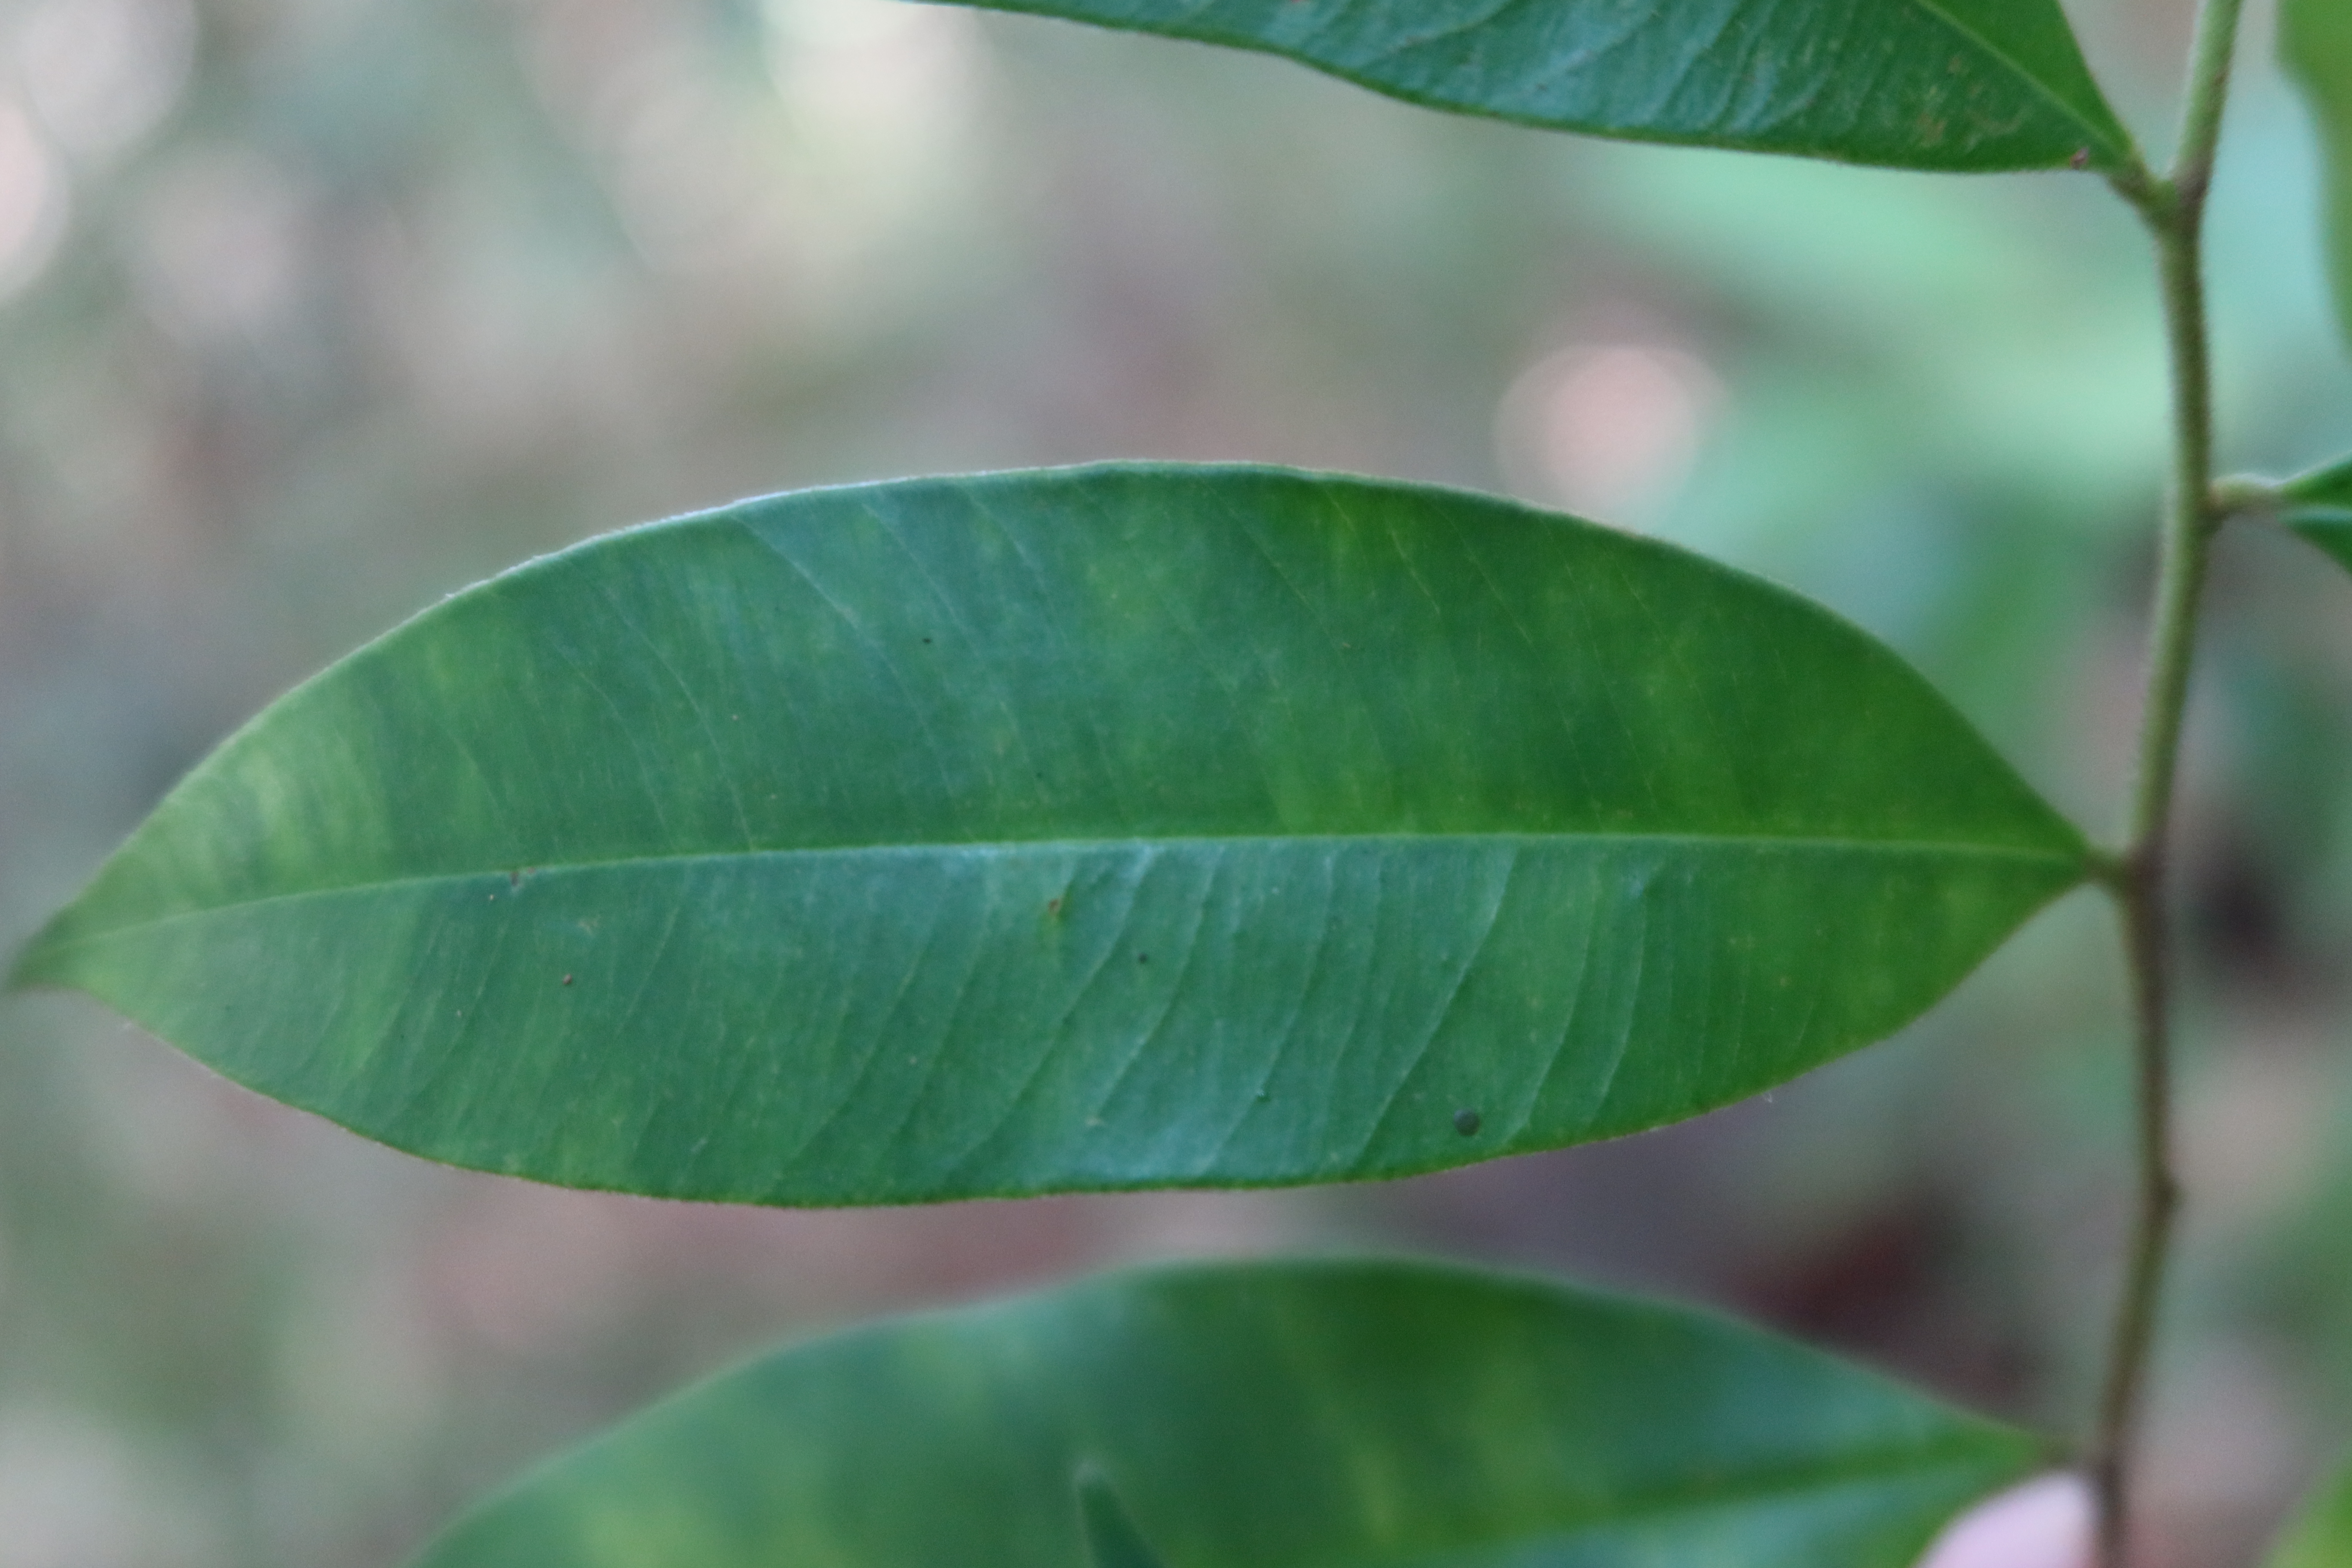
Label: Black spots